Charles Hickman (director)

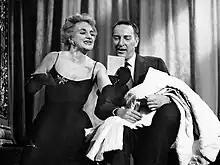
Hermione Gingold whom Hickman directed in all three "Sweet and Low" shows 1943-1946

During the early war years of 1940 to 1943 Hickman worked as director for the Wilson Barrett Repertory Company. Wilson Barrett and his partner Neil Crawford decided to move the company from Hammersmith, London, to Edinburgh after a brief stay in Wales. Hickman wrote, " The Floral Hall in Llandudno gave us a home on our way to Edinburgh - where sirens wailed and windows were blacked and we went on doing a different play every week." During the run of the revue "Sweet and Low" (1943) Emile Littler, the producer of the show, offered Hickman a contract to direct any production of his but with the freedom to work for other managements in between. The contract was for £2,000 a year. Hickman's agent Aubrey Blackburn thought it was a good offer and Hickman accepted. After "Sweet and Low" Hickman directed two more revues which were revised versions of the first, "Sweeter and Lower" (1944) and "Sweetest and Lowest" (1946). The leading lady of these three revues was Hermione Gingold and she had been performing in them for three consecutive years. The war was over and the management agreed to give Gingold three weeks holiday. She and Hickman bought sleeper tickets from London to Naples and from there they took the boat to Capri.